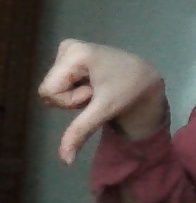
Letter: waw